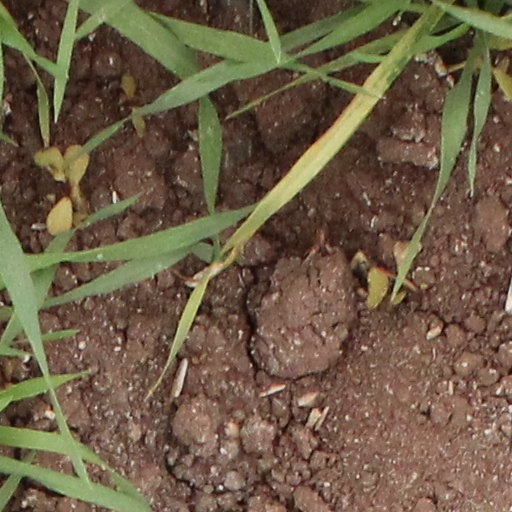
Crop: wheat